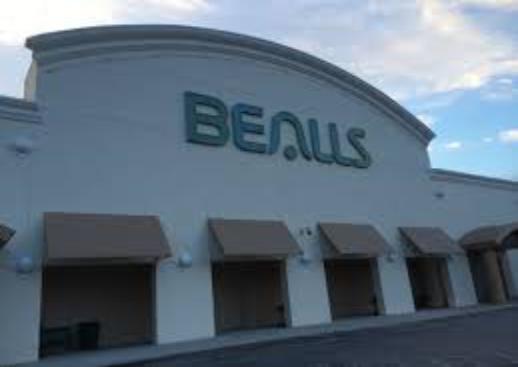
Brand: bealls
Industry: Others